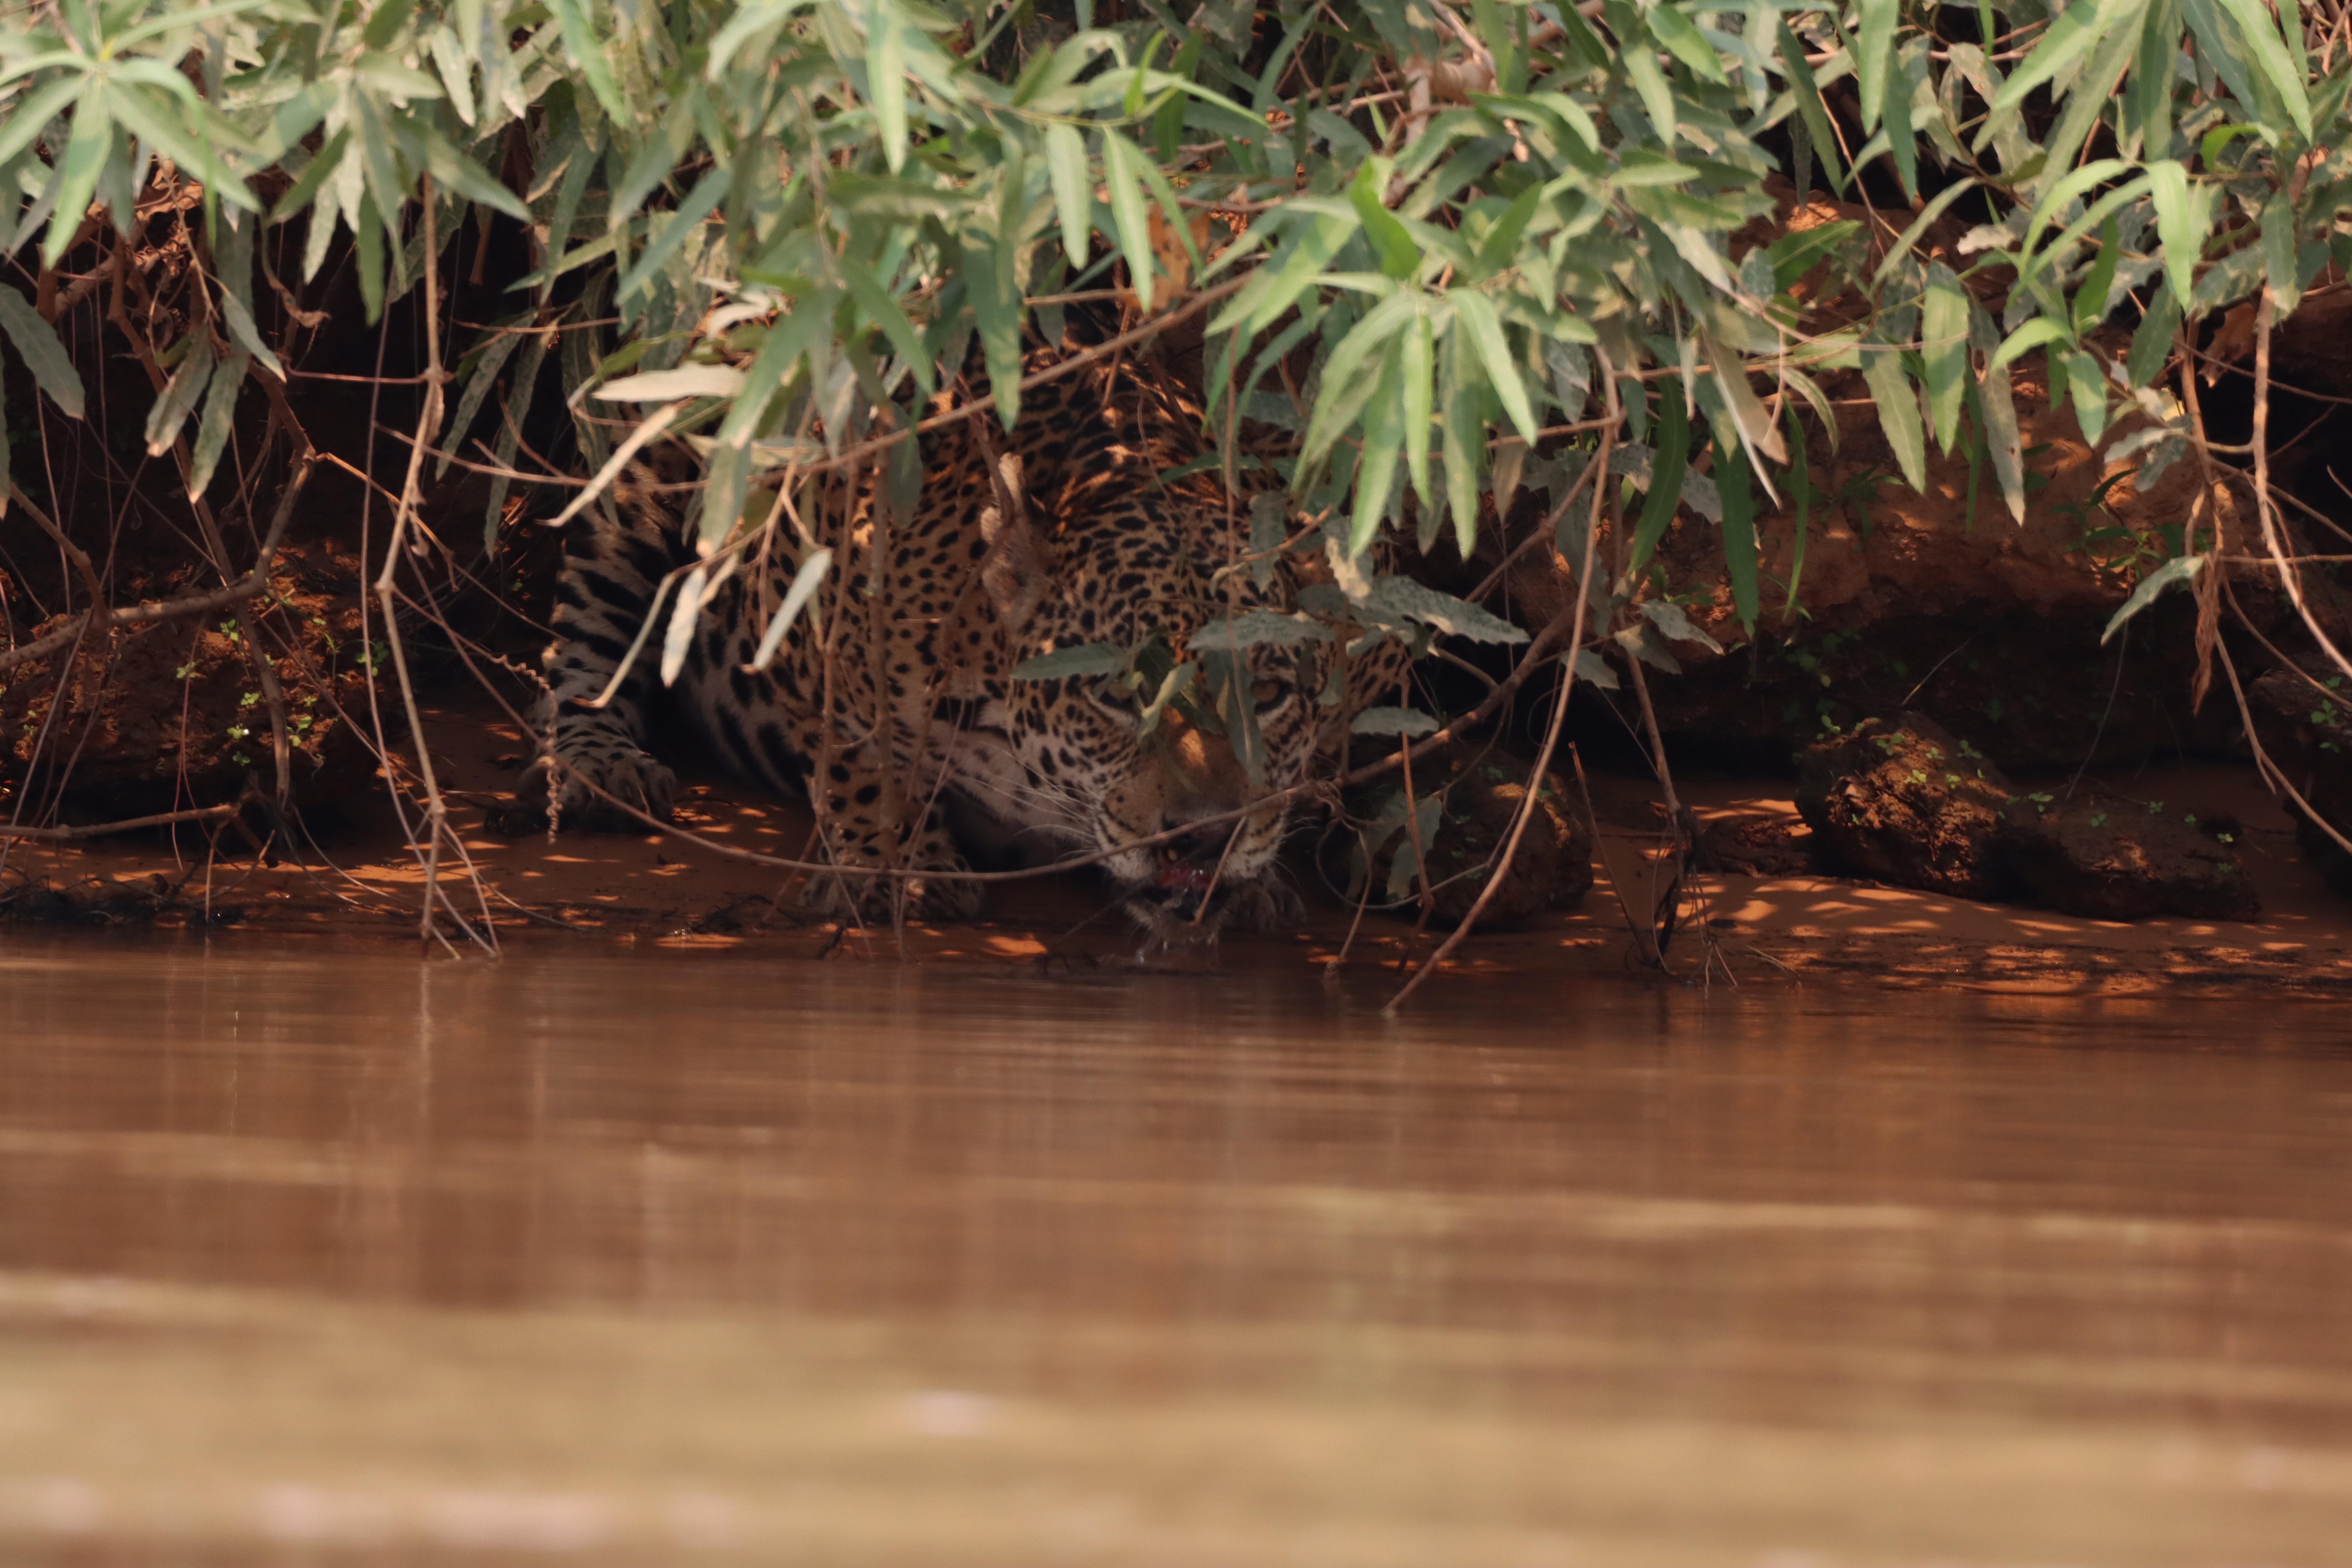
Jaguar: Overa